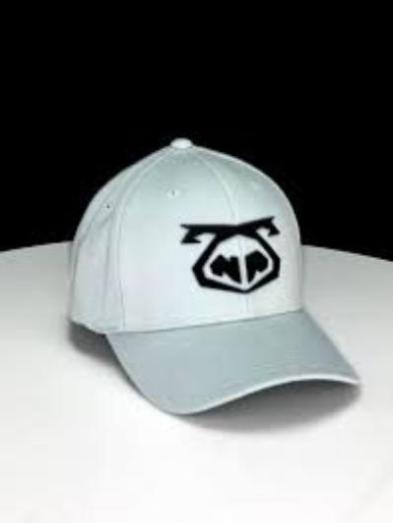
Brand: nasty pig-2
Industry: Clothes